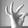
ASL letter: F